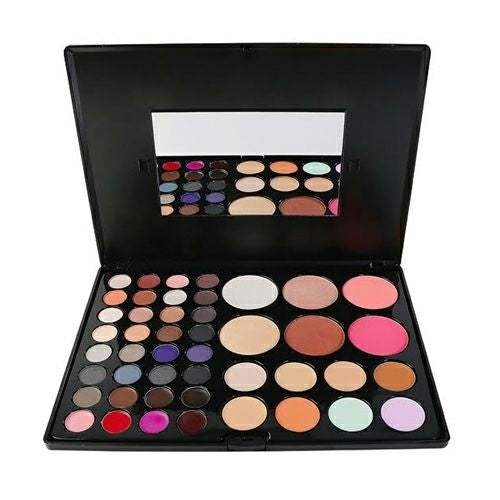
BEAUTY TREATS Beauty Pro Palette
Brand: Beauty Treats
The Beauty Treats Beauty Pro Palette is an all-in-one palette with the essentials for any makeup application. Enhance your beautiful eyes with neutral looks, smoky dramatic eyes, and everything in between. Use eyebrow creams for bold brows, and lip colors for perfect pout. Apply skin tone concealer and correcting concealer for precise coverage. Swirl on blush and bronzer for a radiant and sculpted complexion. Finish your look with highlighter for a glowing look. This sleek professional palette is perfect for traveling, or using as part of a professional makeup kit. Note: Cream cosmetics often "sweat" and form small beads of moisture on the surface. This is normal and does not in any way affect the quality of the product. Palette Contains: 24 Eyeshadows 4 Eyebrow Creams 4 Lip Colors 2 Highlighters 2 Bronzer Powders 2 Blush Powders 4 Concealer Creams 4 Correcting Concealers Net Wt: 2.86 oz. / 81.7 g
Category: Health & Beauty > Personal Care > Cosmetics > Makeup > Face Makeup